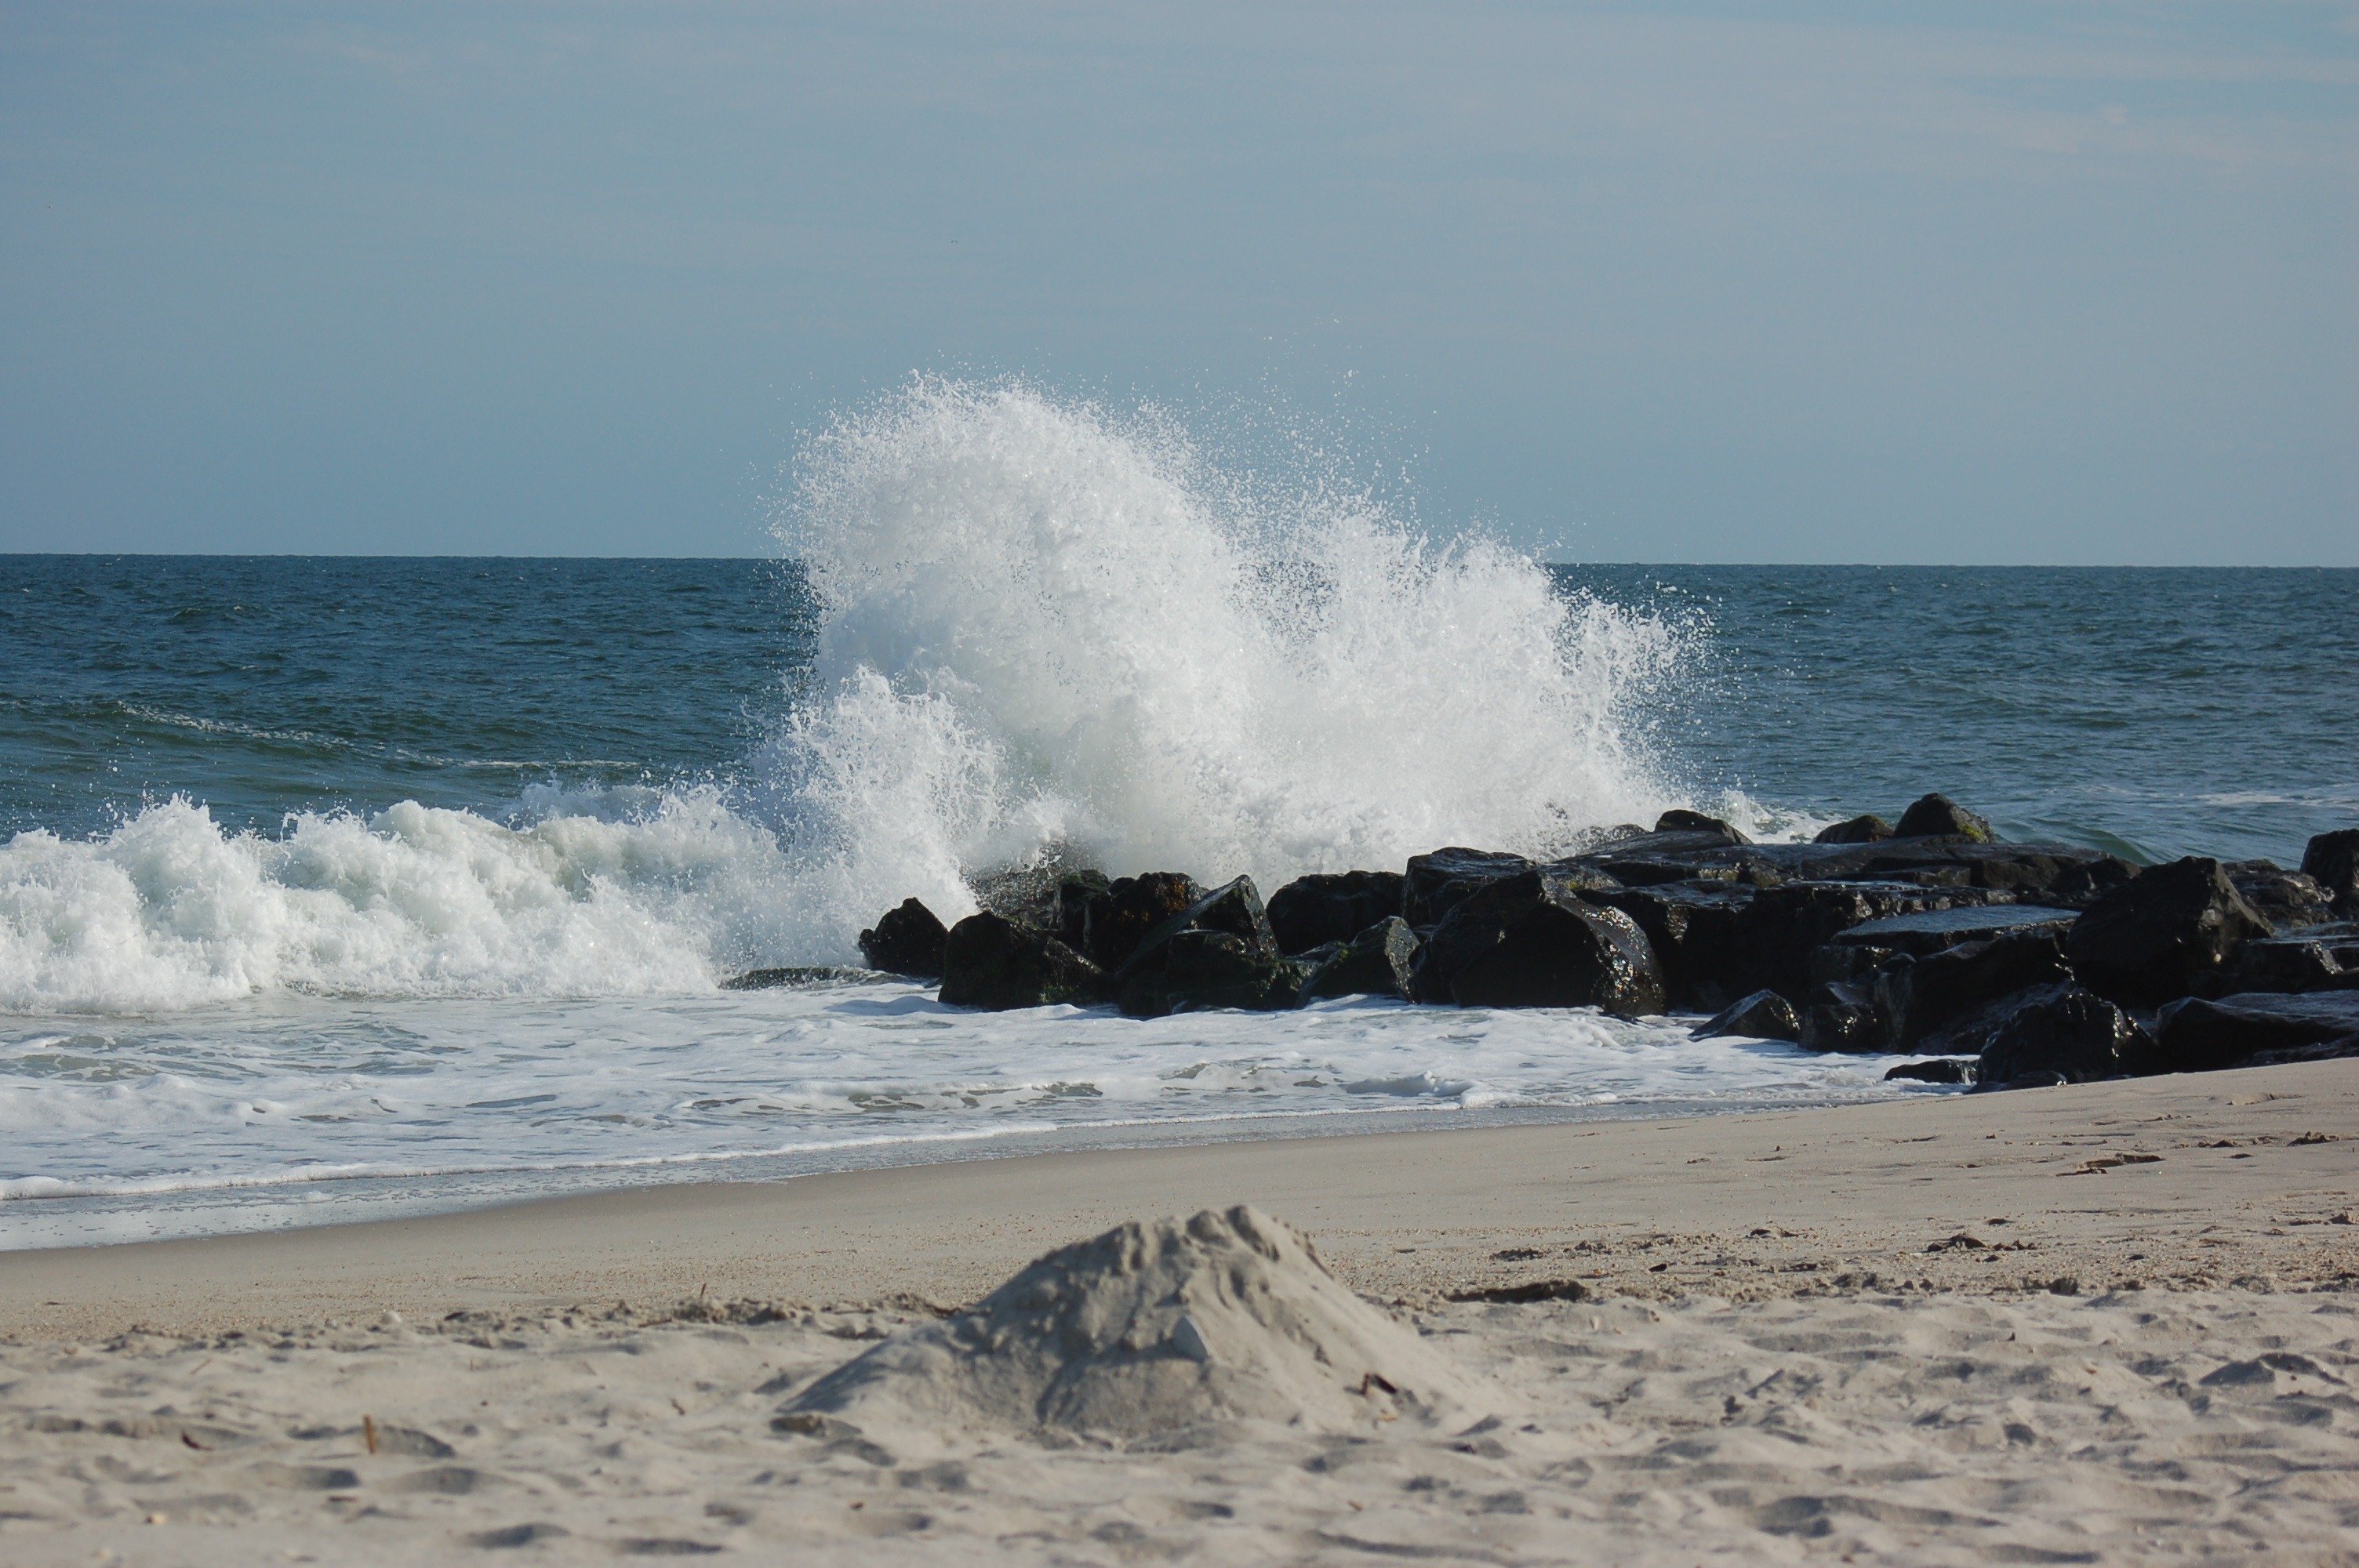
beach, sea, coast, sand, ocean, shore, wave, summer, splash, seascape, body of water, cape, cape may, wind wave, boardsport